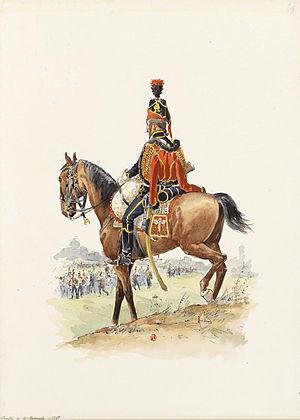
Cavalier du 4e Hussards en 1795.
Le régiment Colonel-Général hussards est un régiment de cavalerie français d'Ancien Régime créé en 1779 devenu sous la Révolution le 4ᵉ régiment de hussards.